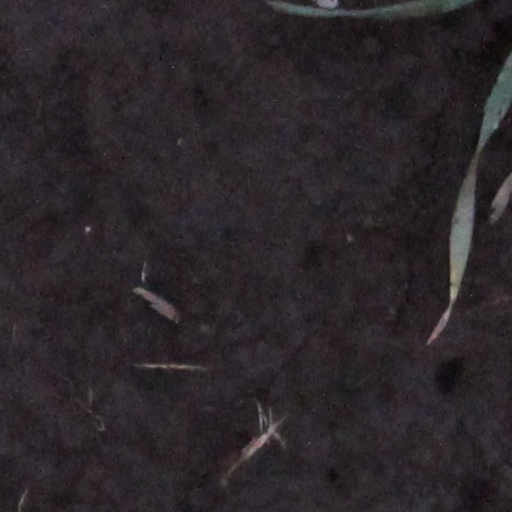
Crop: wheat